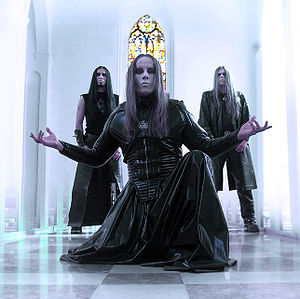
Behemoth
Behemoth omkring 2004 – Orion, Nergal og Inferno
Behemoth er et polsk blackened death metal-band. De betragtes som et af de vigtigste band indenfor skabelsen af den polske ekstremmetal-undergrund sammen med bands såsom Vader, Decapitated, Vesania og Hate.